Gdańsk Shakespeare Theatre

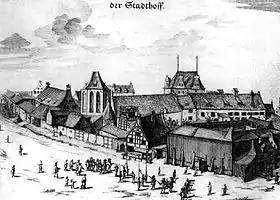
The Fencing School (shown on the right), engraving by Peter Willer published in 1687

Gdańsk's first public playhouse was built during this period. Known as the Fencing School ("Fechtschule"), it hosted a variety of other entertainments and activities besides the theatrical. After comparing an engraving by Dutch artist Peter Willer published in 1687 to the dimensions given in the builder's contract of 1600 for the Fortune Playhouse in London, Jerzy Limon concluded that the Fencing School was built c. 1611 and modelled after the Fortune. He found support for this from archaeological excavations carried out by Marcin Gawlicki on the Gdańsk site in 1997–2000 and 2004. These suggested a plan of by , slightly smaller and less square than the Fortune, which measured by . A 1739 ground plan of the area discovered by Jerzy Michalak was published in 1998, which showed the Fencing School with a square plan.